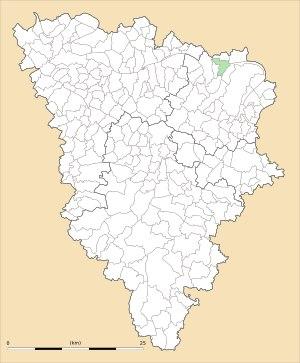
Andrésy est une commune française située dans le département des Yvelines, chef-lieu de canton, arrondissement de Saint-Germain-en-Laye, en région Île-de-France à 20 kilomètres de Paris.